Phenylalanine ammonia-lyase

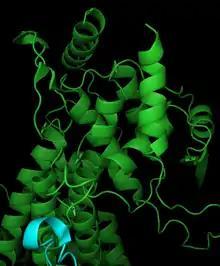
PAL active site

Phenylalanine ammonia lyase is composed of four identical subunits composed mainly of alpha-helices, with pairs of monomers forming a single active site. Catalysis in PAL may be governed by the dipole moments of seven different alpha helices associated with the active site. The active site contains the electrophilic group MIO non-covalently bonded to three helices. Leu266, Asn270, Val269, Leu215, Lys486, and Ile472 are located on the active site helices, while Phe413, Glu496, and Gln500 contribute to the stabilization of the MIO cofactor. The orientation of dipole moments generated by helices within the active site generates an electropositive region for ideal reactivity with MIO. The partially positive regions in the active site may also help stabilize the charge of a carbanion intermediate. PAL is structurally similar to the mechanistically related histidine ammonia lyase, although PAL has approximately 215 additional residues.